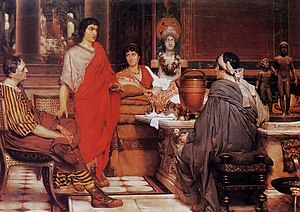
Gaius Valerius Catullus / Sidste år
Catullus hos Lesbia, malet af Lawrence Alma-Tadema.
Gaius Valerius Catullus eller Catullus kaldes på dansk Catul. Catullus er et diminutiv og oversættes med "lille Cato".